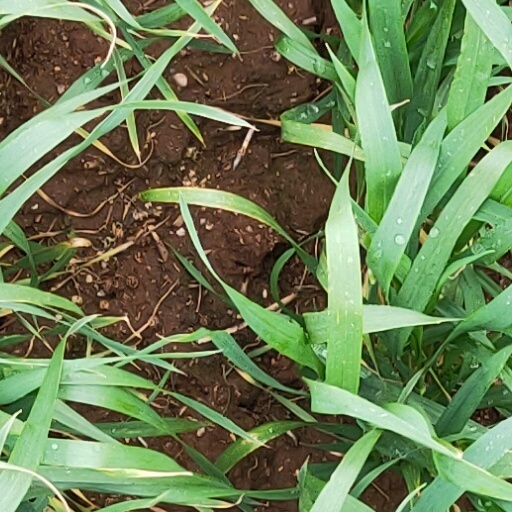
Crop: wheat